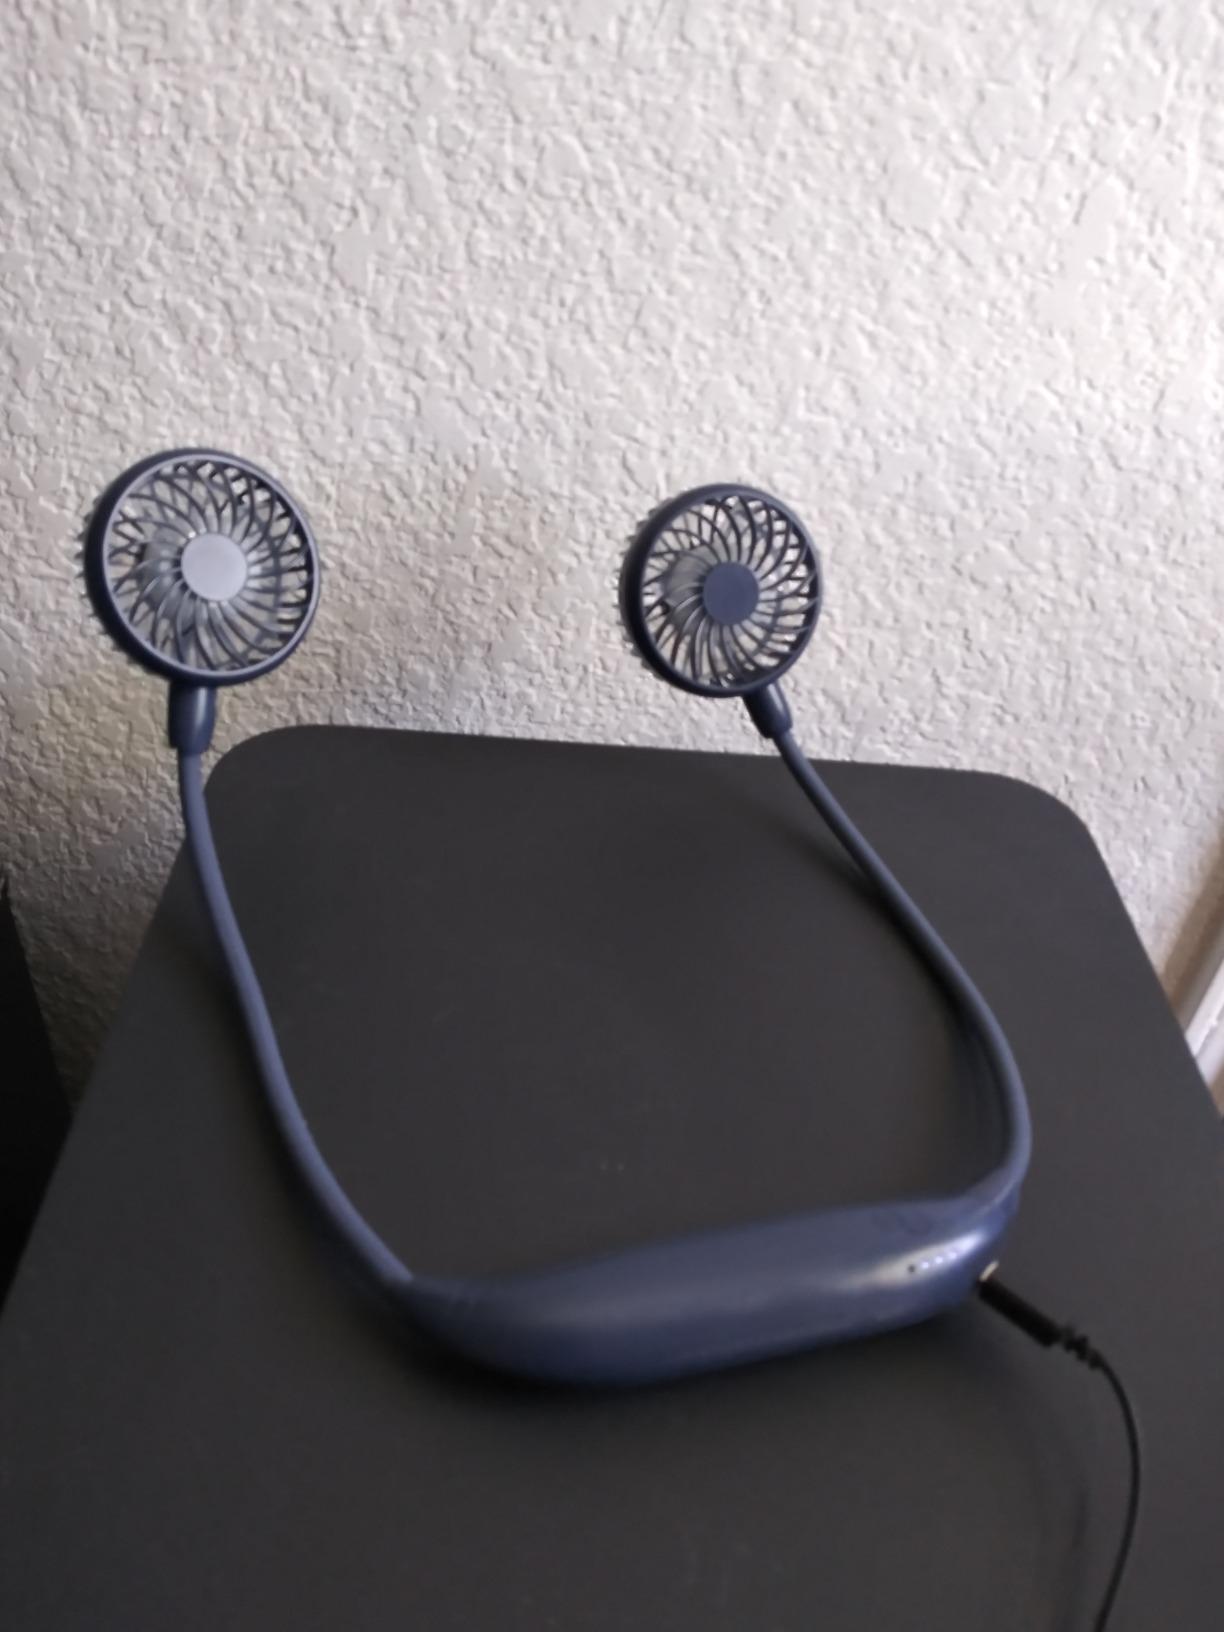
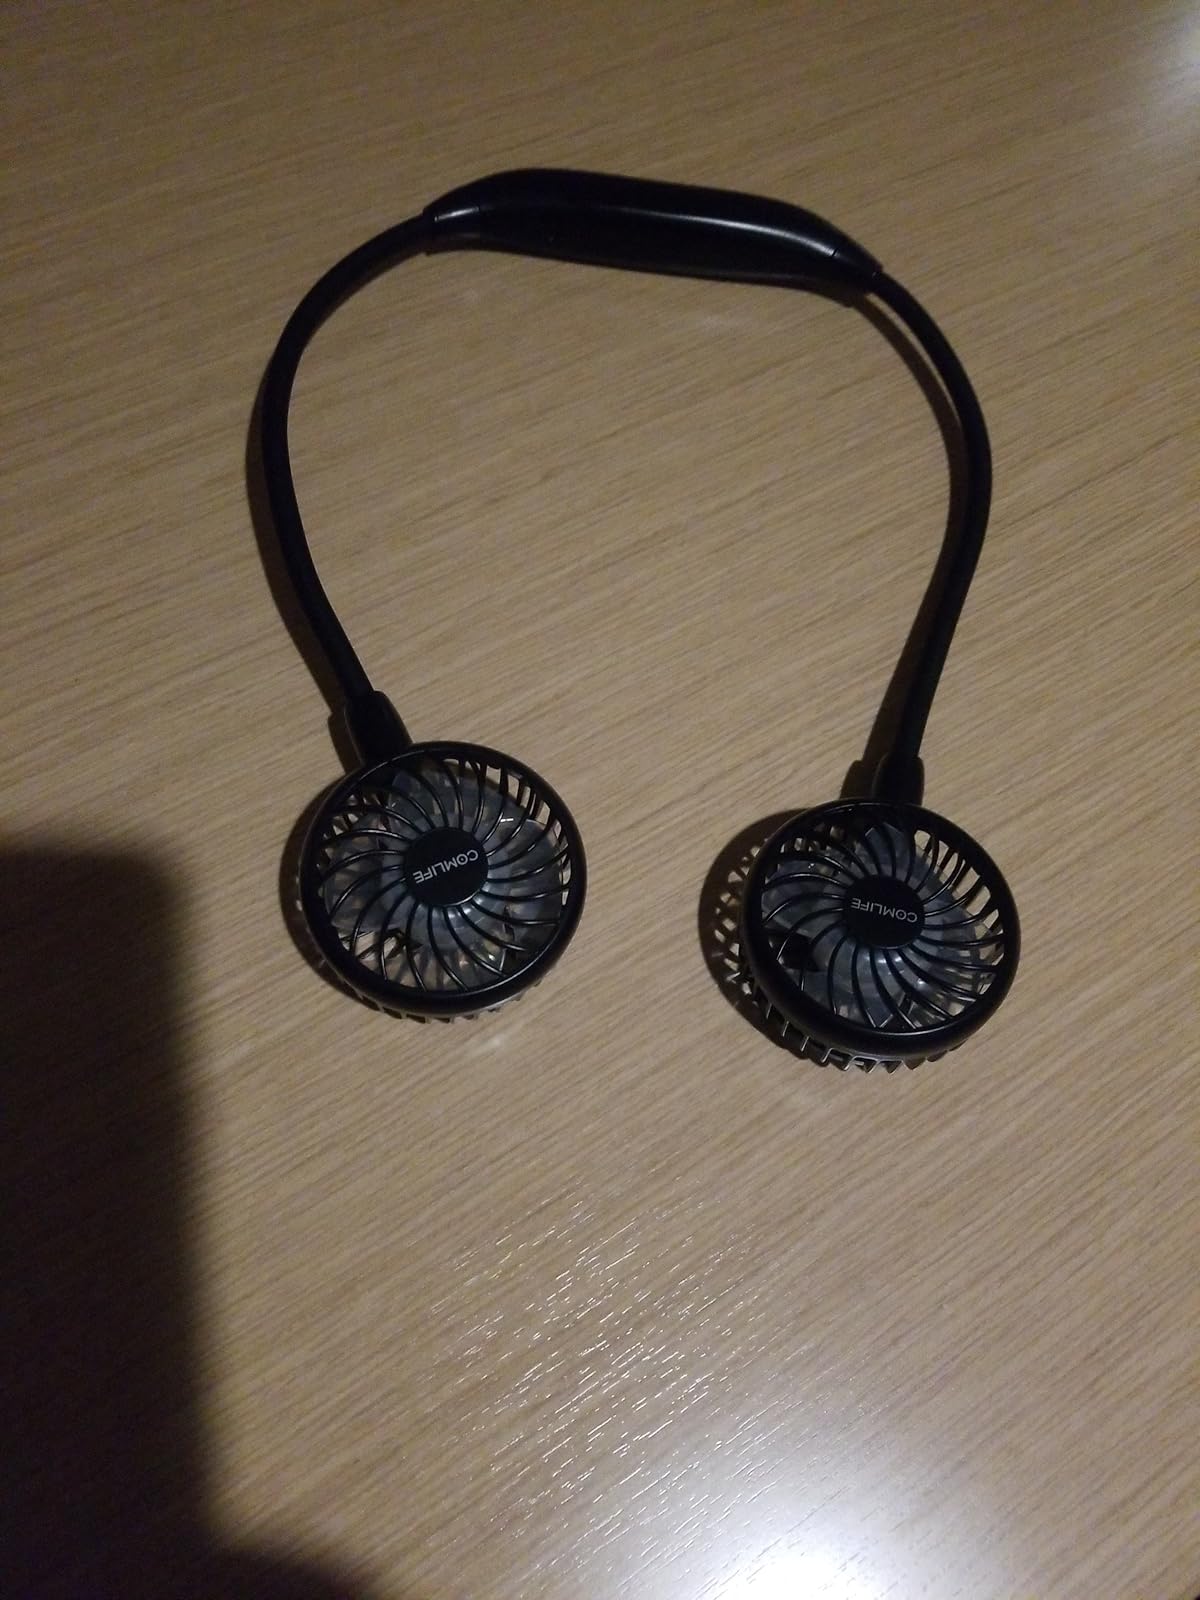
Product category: fan
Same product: no